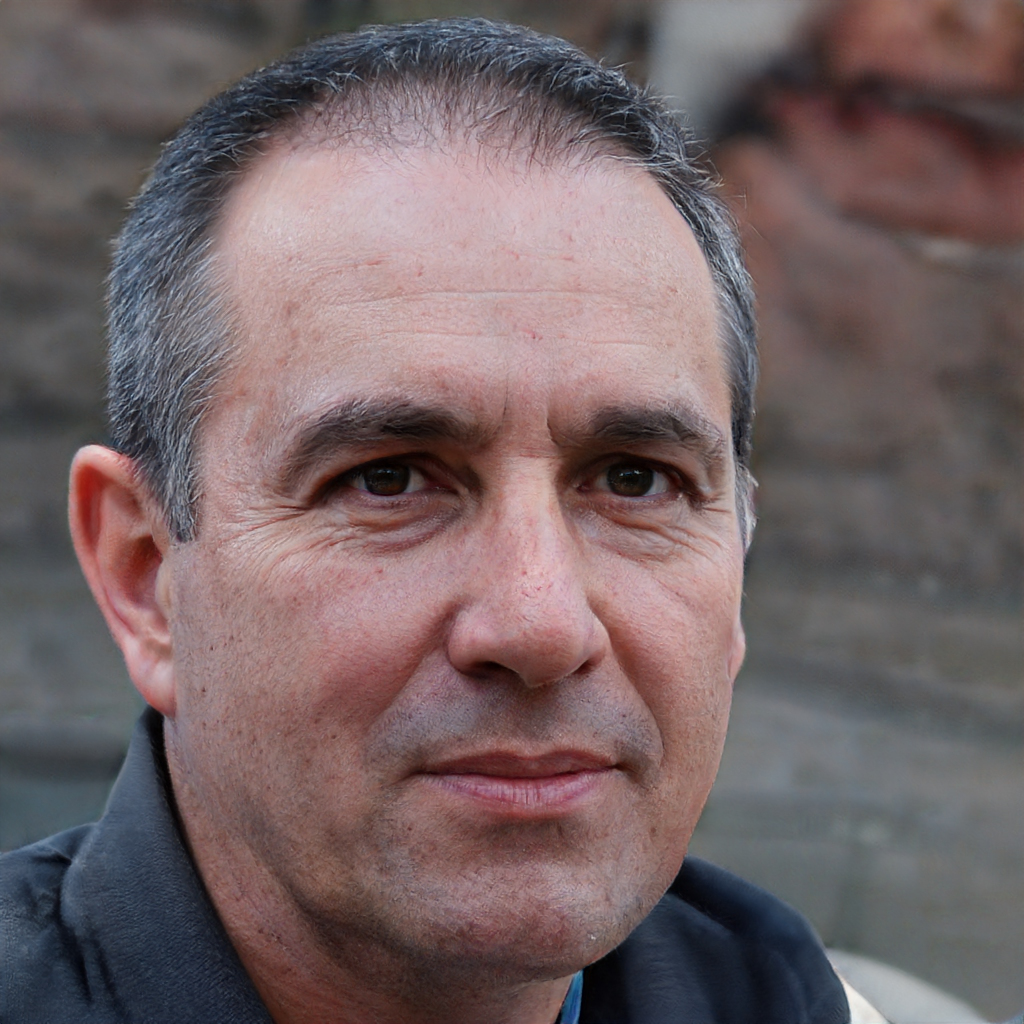
Gender: Male